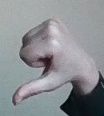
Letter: waw